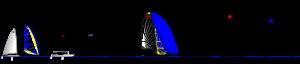
Cette page rapporte les résultats de la voile aux Jeux olympiques d'été de 2000.